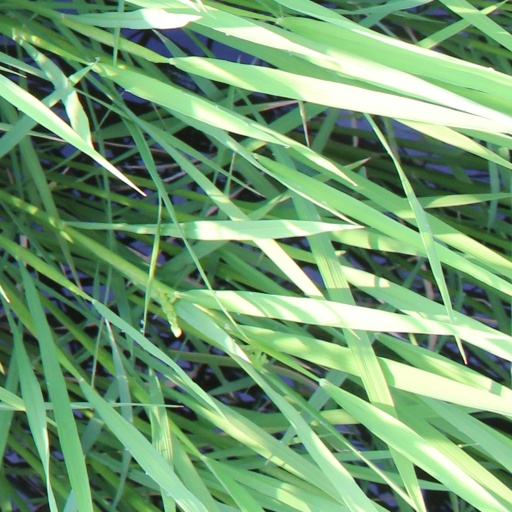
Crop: rice